The Astrologer (1975 horror film)

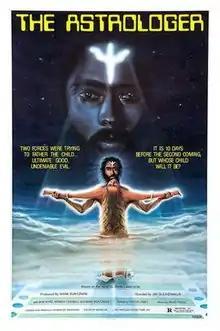
Theatrical release poster

The Astrologer (also known as Suicide Cult) is a 1975 American horror film directed by James Glickenhaus and starring Bob Byrd, Mark Buntzman, and James Glickenhaus.